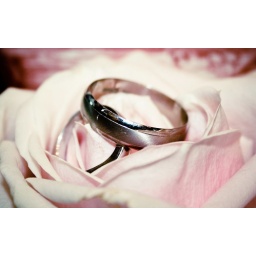
Wedding Rings in dreamy pink rose